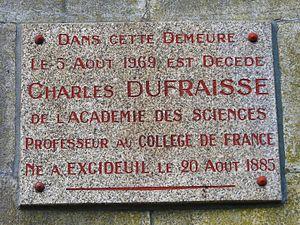
Plaque commémorative du décès de Charles Dufraisse, apposée sur le mur extérieur d'une maison d'Excideuil, Dordogne, France.
Charles Dufraisse est un chimiste français, né à Excideuil, en Dordogne, le 20 août 1885, et mort le 5 août 1969 dans la même ville. Il a été professeur à l'École supérieure de physique et de chimie industrielles de la ville de Paris et au Collège de France.